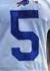
Number: 5